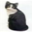
Label: cat